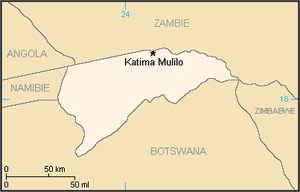
Le Caprivi oriental, puis Lozi à partir de 1976, était un bantoustan autonome situé dans la région de Caprivi en Namibie entre 1976 et 1989. Il regroupait des Africains de l'ethnie lozi.